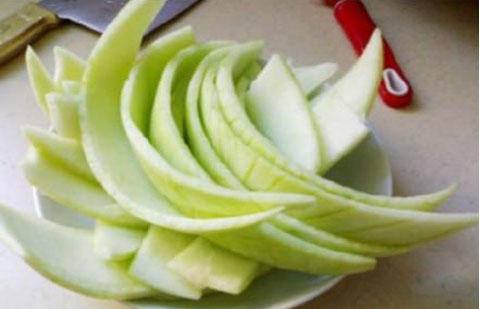
Label: trash